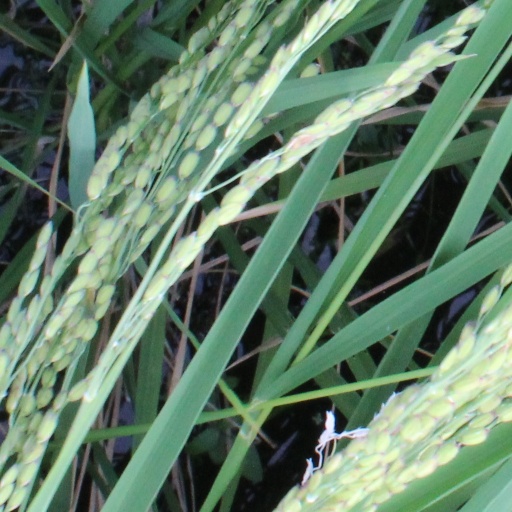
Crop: rice